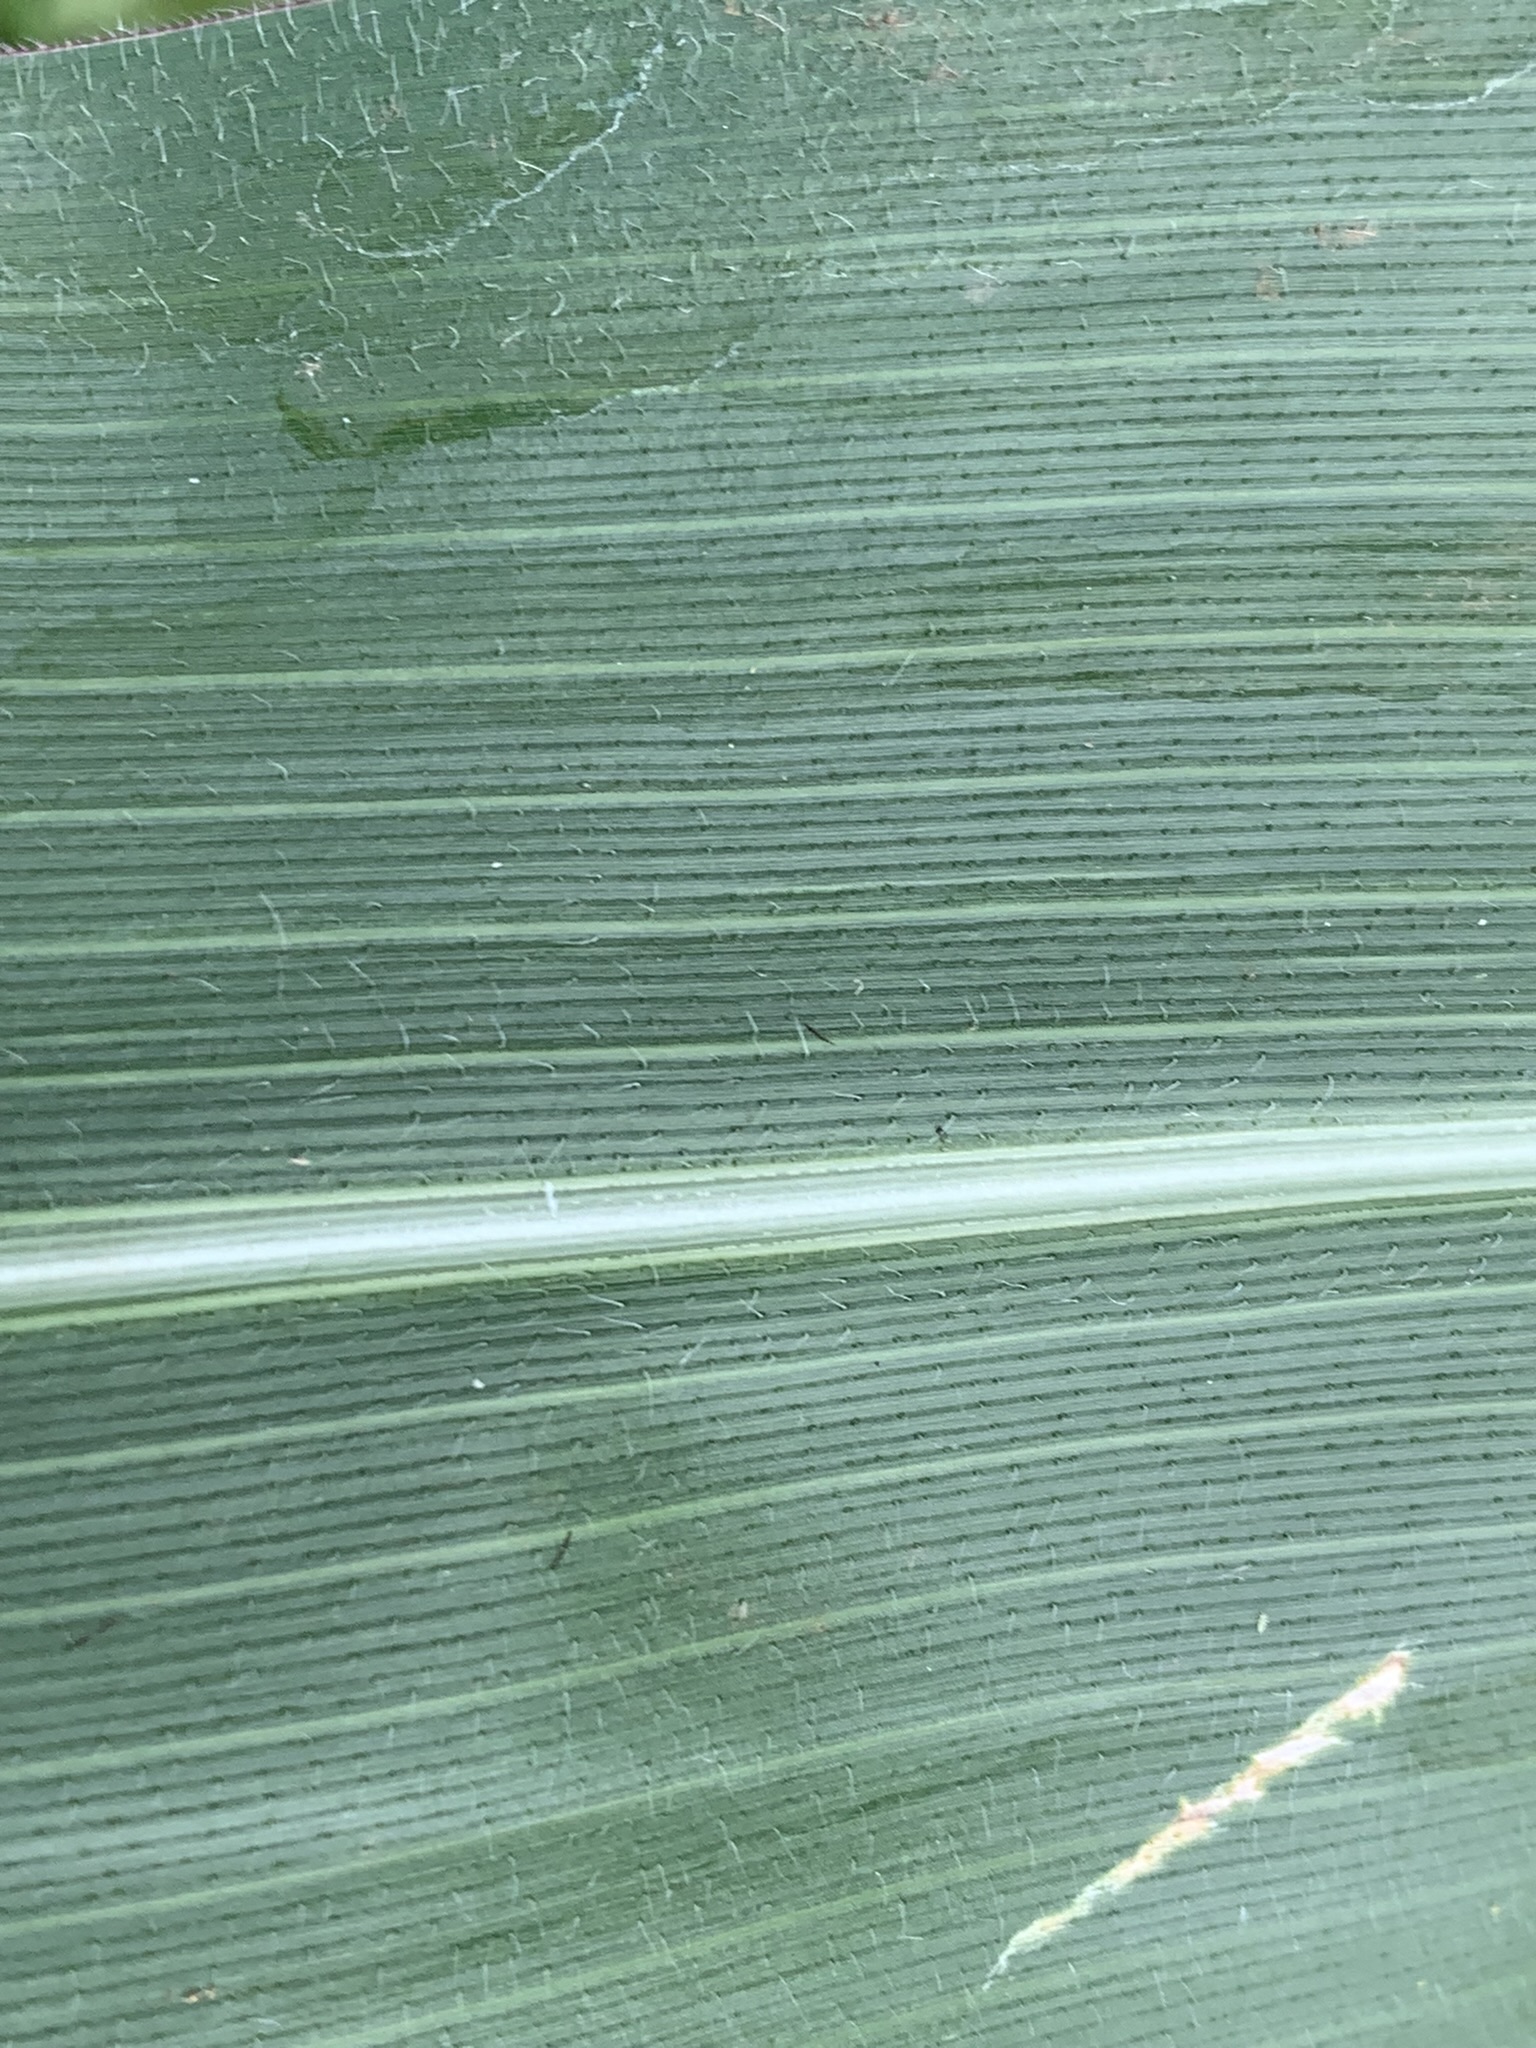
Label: Healthy